Constitution of Bhutan

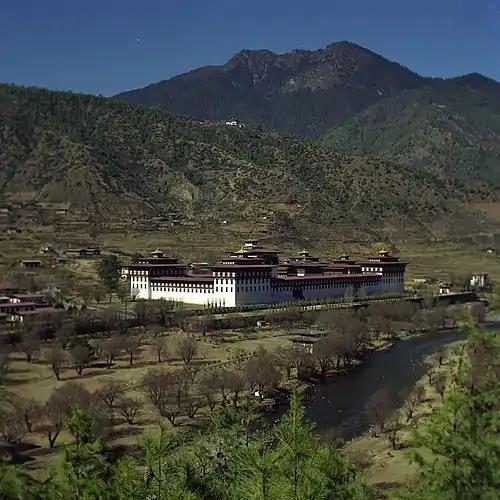
View of Tashichoedzong, Thimphu, seat of the Bhutanese government since 1952.

Article 5 pertains to the environment. The Constitution states that every Bhutanese is a trustee of the Kingdom's natural resources and environment for the benefit of the present and future generations and declares it the fundamental duty of every citizen to contribute to protection, conservation, and prevention of all forms of ecological degradation including noise, visual and physical pollution. This Article mandates the adoption and support of environment friendly practices and policies.